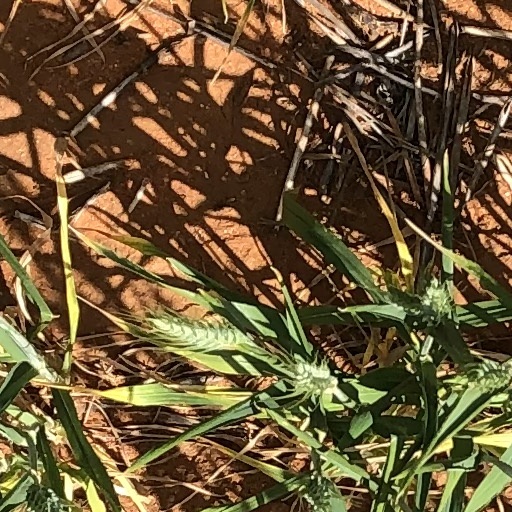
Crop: wheat